The Social Contract

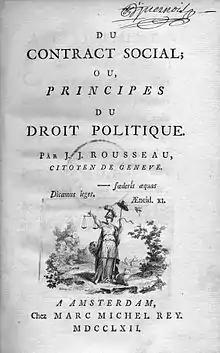
Title page of the first octavo edition

The Social Contract, originally published as On the Social Contract; or, Principles of Political Right, is a 1762 French-language book by the Genevan philosopher Jean-Jacques Rousseau. The book theorizes about how to establish legitimate authority in a political community, that is, one compatible with individual freedom, in the face of the problems of commercial society, which Rousseau had already identified in his "Discourse on Inequality" (1755).